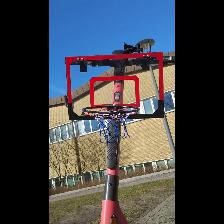
Label: NonHuman